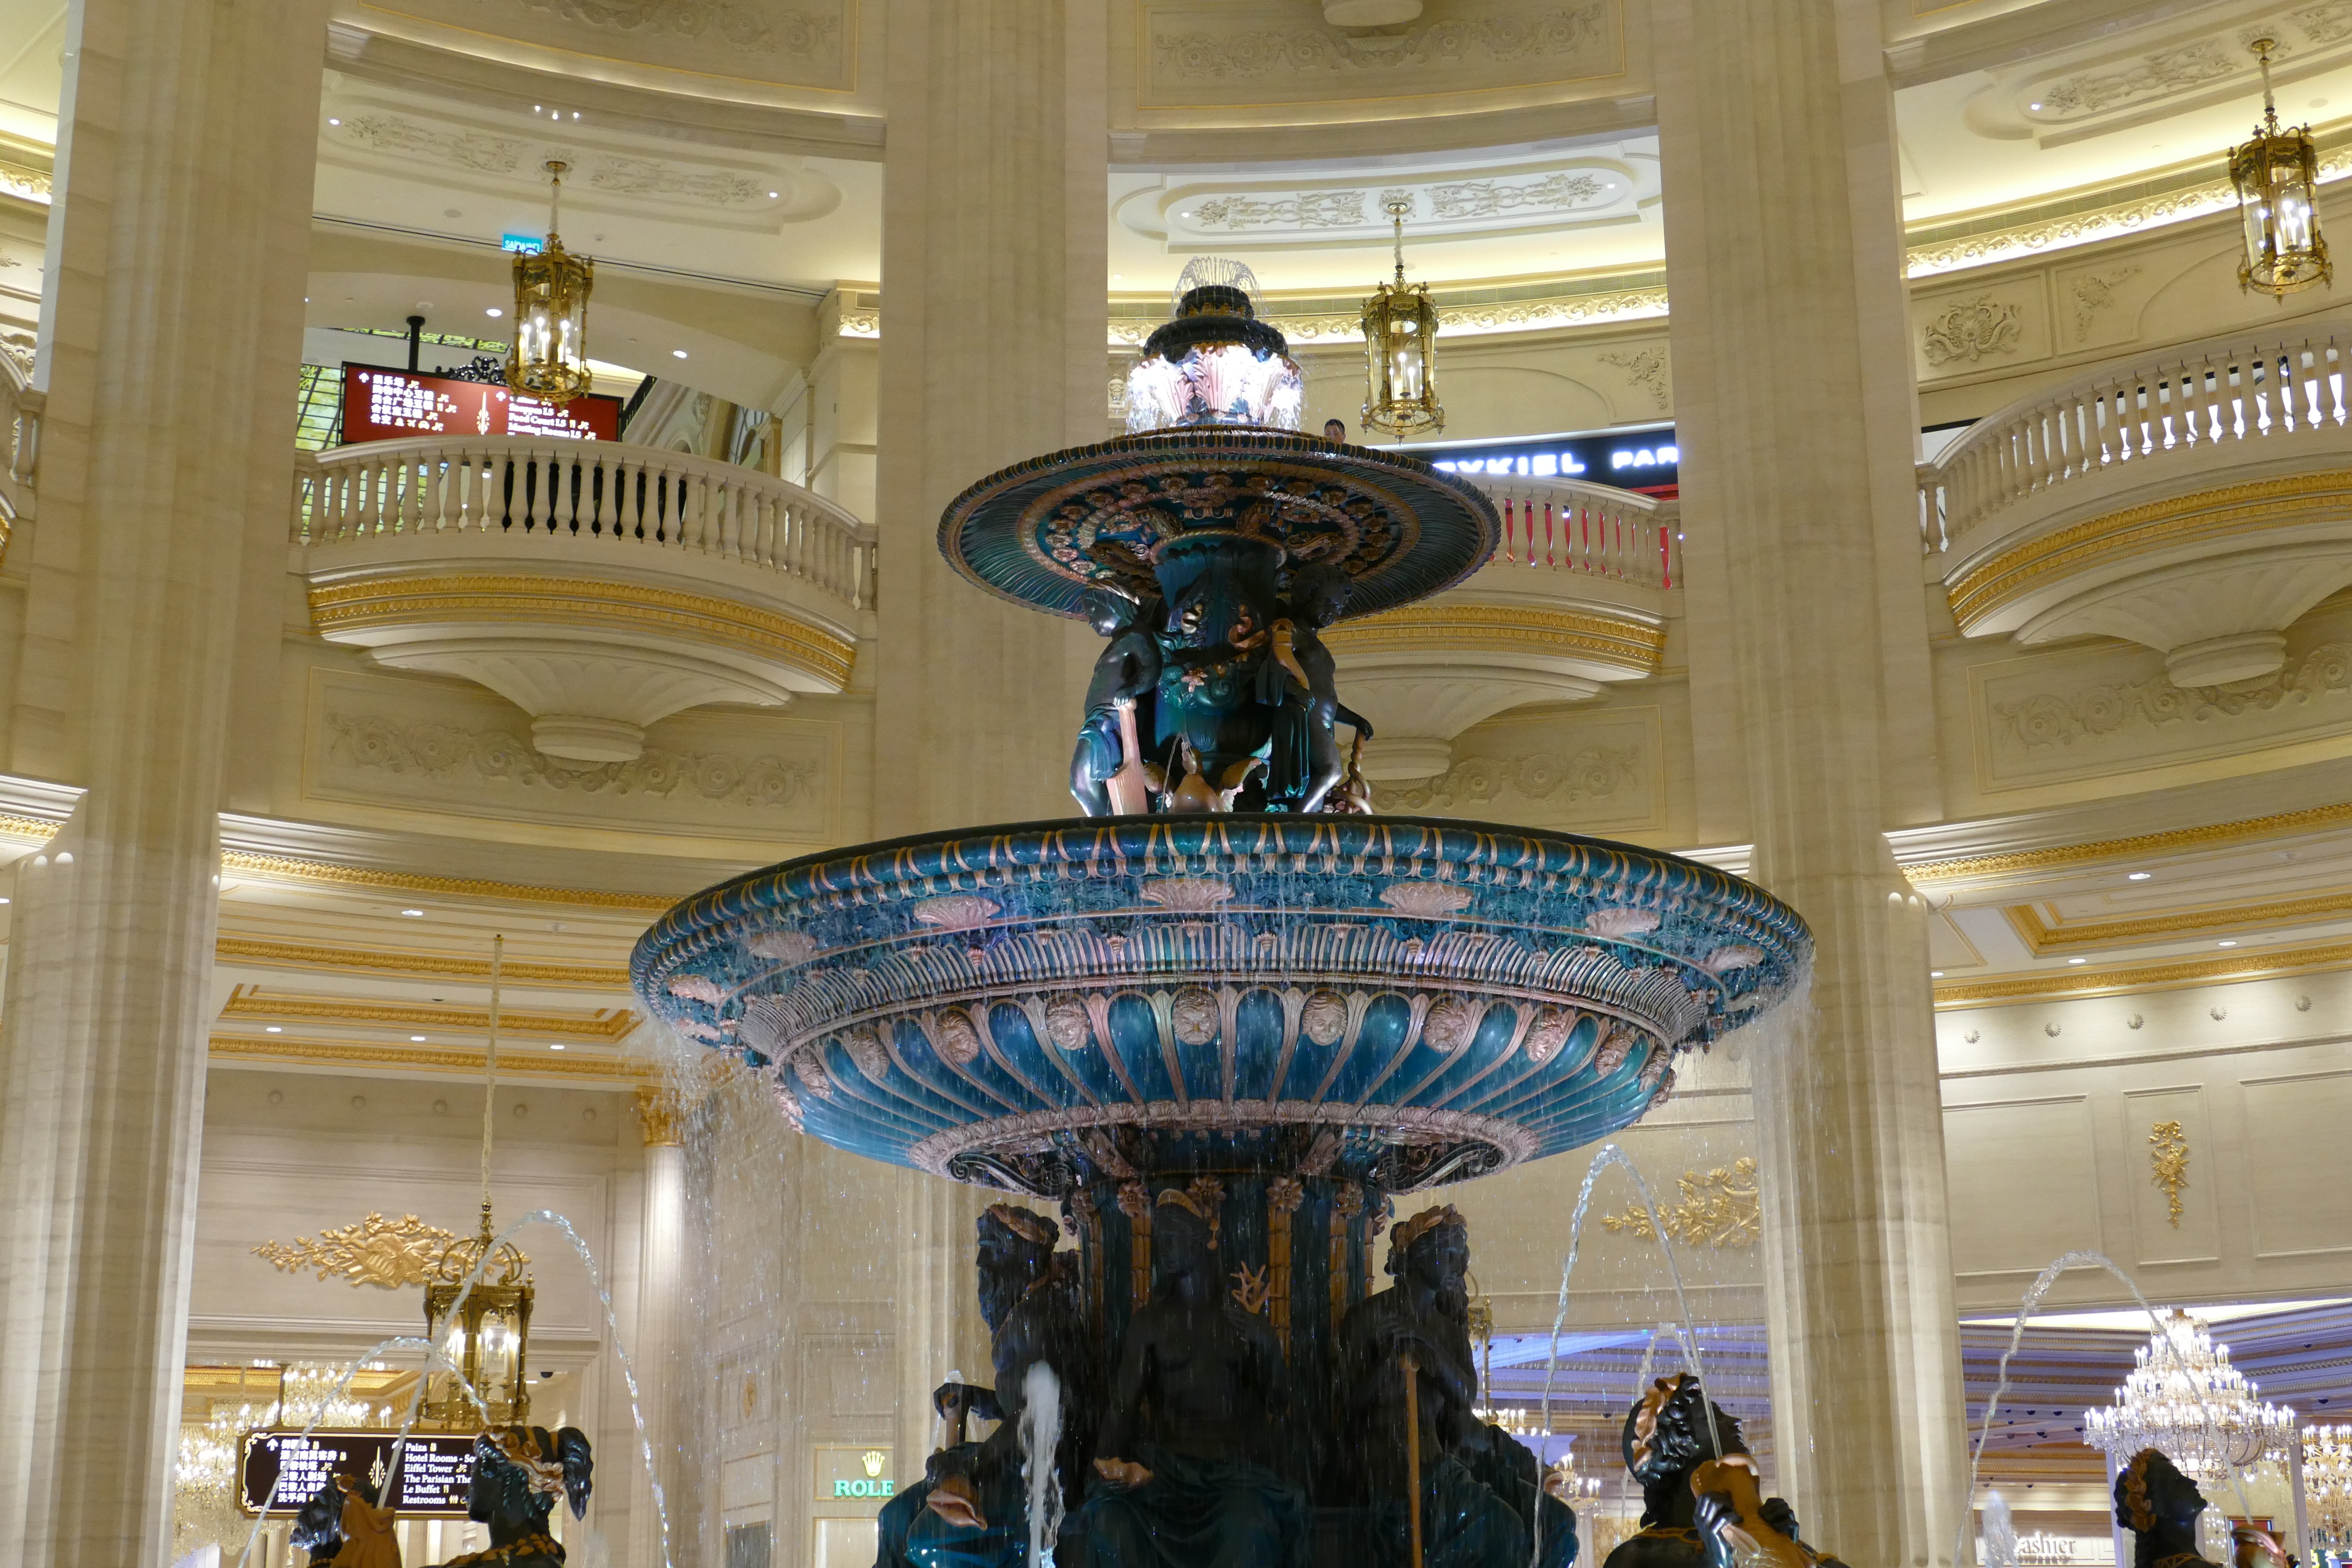
structure, building, palace, paris, ceiling, asia, tourism, parisienne, macau, interior design, places of interest, luxury, hotel, fountain, tourist attraction, lobby, casino, china, retail, shopping mall, macao